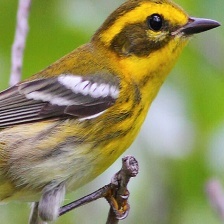
Species: TOWNSENDS WARBLER
Scientific name: SETOPHAGA TOWNSENDI